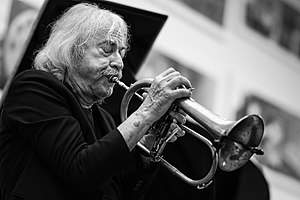
Enrico Rava
Enrico Rava i Aarhus 2017